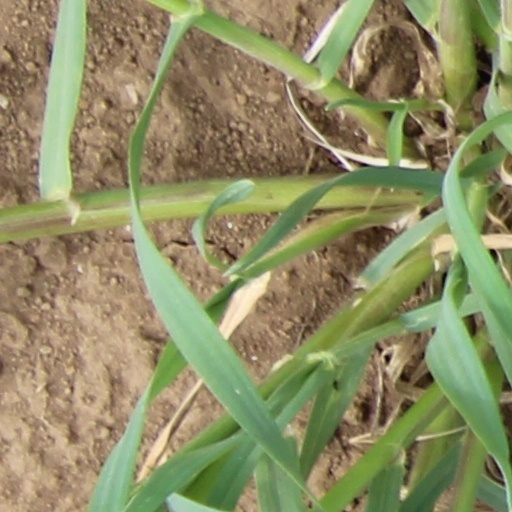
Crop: wheat